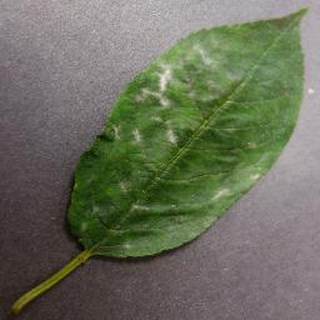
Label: cherry_powdery_mildew